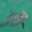
Label: dolphin